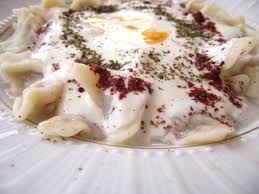
Yemek: manti